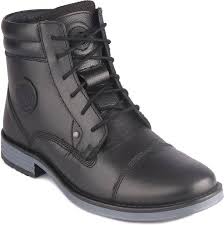
Label: Boat